Ron Kamonohashi

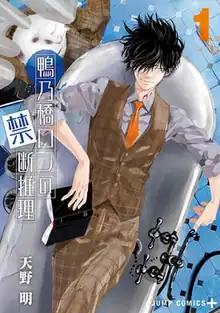
First volume cover, featuring Ron Kamonohashi

is a Japanese manga series written and illustrated by Akira Amano. It was serialized in Shueisha's "Shōnen Jump+" from October 2020 to July 2025, with its chapters collected into 17 volumes as of June 2025. Shueisha also simultaneously publishes the series in English on the "Manga Plus" online platform.